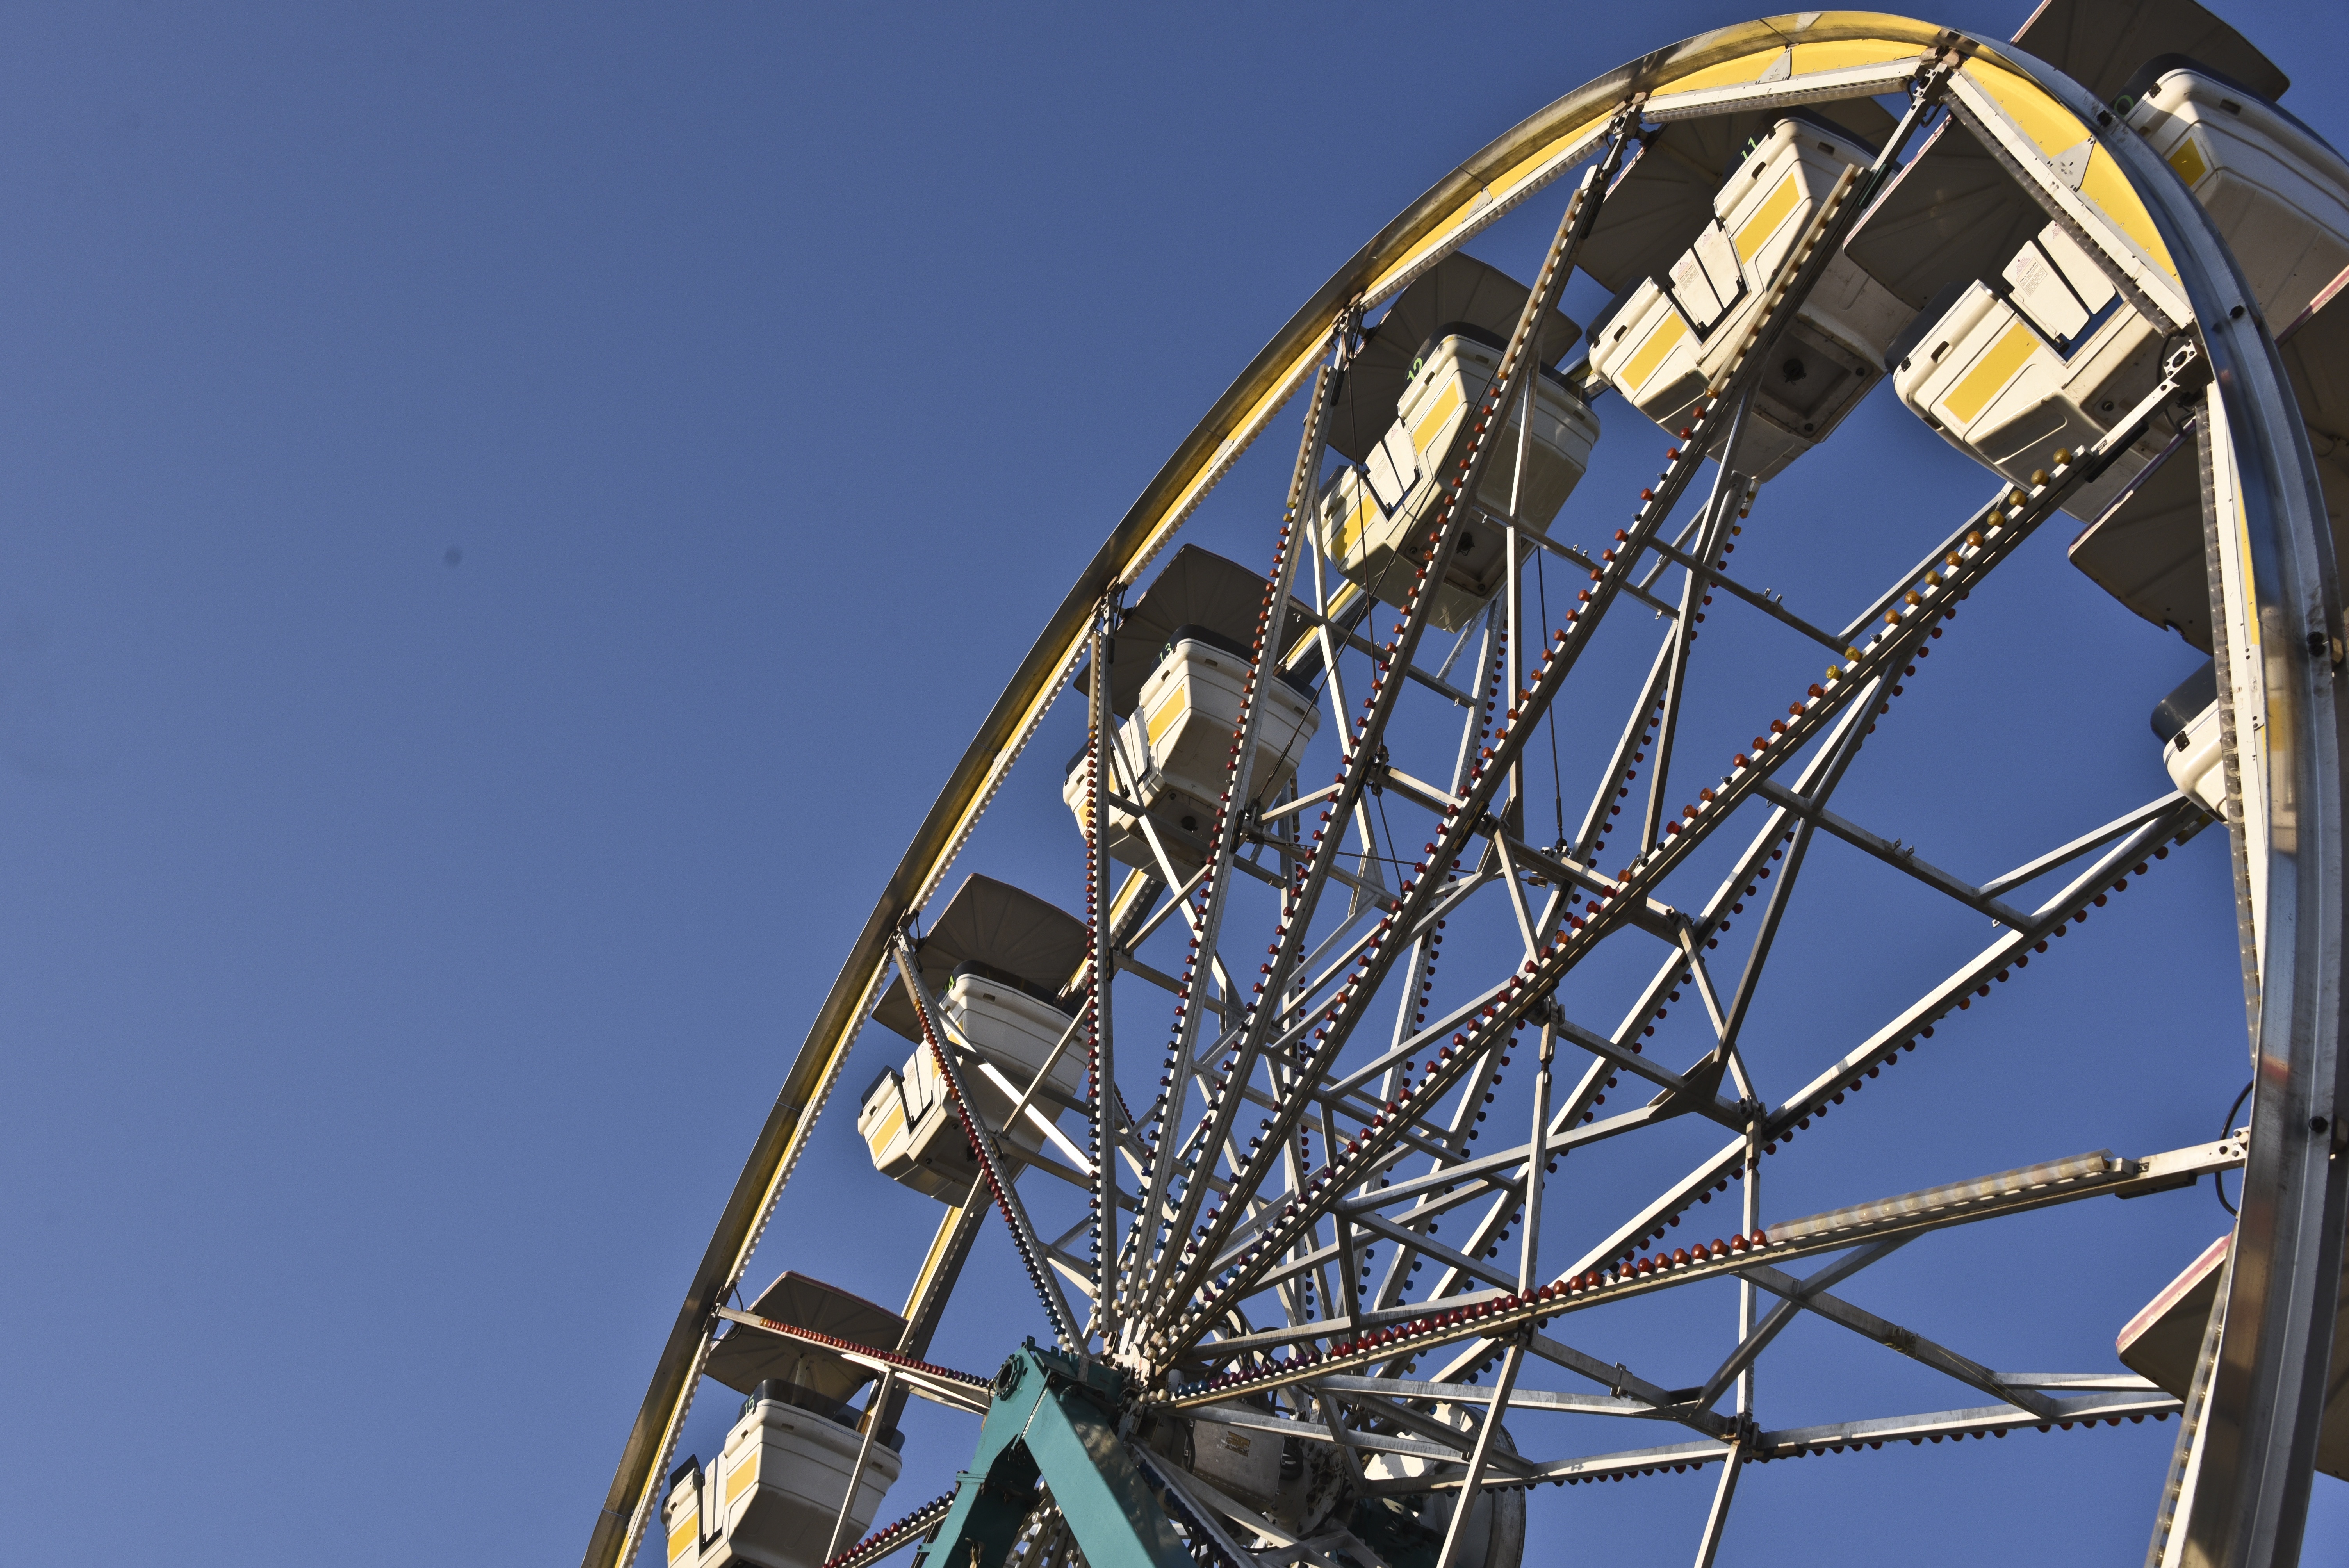
sky, wheel, round, summer, recreation, dusk, ferris wheel, carnival, amusement park, park, ride, carousel, blue, attraction, roller coaster, circle, fairground, fun, tourist attraction, ferris, amusement, fair, entertainment, amusement ride, outdoor recreation